CFB Halifax

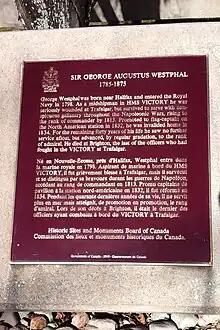
Plaque commemorating George Augustus Westphal who participated in the Battle of Trafalgar

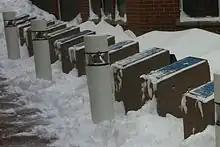
South row of Faith Centre plaques, CFB Halifax

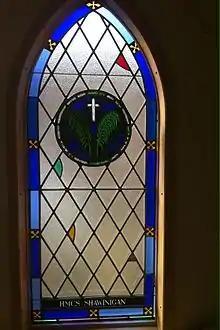

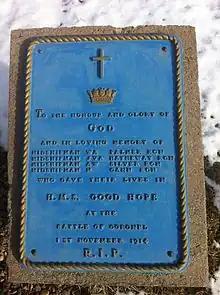

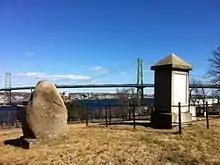
Royal Navy Burial Ground – Gravestones for the casualties of the (left) and (right), CFB Halifax, Halifax, Nova Scotia

The Faith Centre has numerous plaques and stained glass windows that are dedicated to naval personnel who died in service aboard Canadian warships.